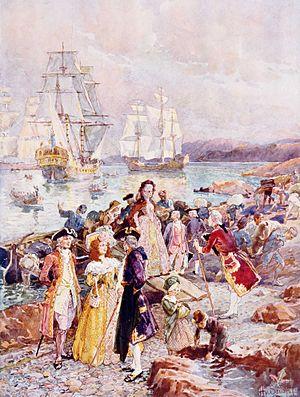
Les Loyalistes sont les colons américains restés fidèles à la Grande-Bretagne et à la monarchie britannique pendant la guerre d’indépendance américaine. Souvent appelés, à l’époque, « tories », « conservateurs », « royalistes » ou « hommes du roi », ils s’opposaient aux Patriots, en faveur de la révolution américaine. Après leur défaite, 20 % des Loyalistes environ s’enfuirent vers d’autres parties de l’Empire britannique, en Grande-Bretagne ou ailleurs en Amérique du Nord britannique, surtout en Ontario et au Nouveau-Brunswick, où ils furent appelés « Loyalistes ». La plupart furent compensés en terres canadiennes ou en espèces britanniques distribuées par le biais des procédures de réclamations formelles.
Cet article traite des événements qui se sont produits durant l'année 1783 au Canada.
L’expulsion des Loyalistes est un évènement qui a suivi la défaite de la Grande-Bretagne par les Patriotes américains des Treize Colonies et les Français à la bataille de Yorktown. Appelés « Loyalistes », les Américains restés fidèles au roi d’Angleterre, pendant la révolution américaine, furent considérés par les nouveaux Américains comme des traitres à la cause de l’indépendance américaine et furent expulsés de la nouvelle nation des États-Unis.